Joseph Kane

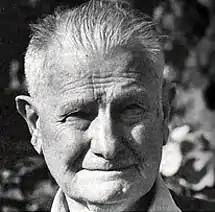
Joseph Kane

Jasper Joseph Inman Kane (March 19, 1894, San Diego – August 25, 1975, Santa Monica, California) was an American film director, film producer, film editor and screenwriter. He is best known for his extensive directorship and focus on Western films.